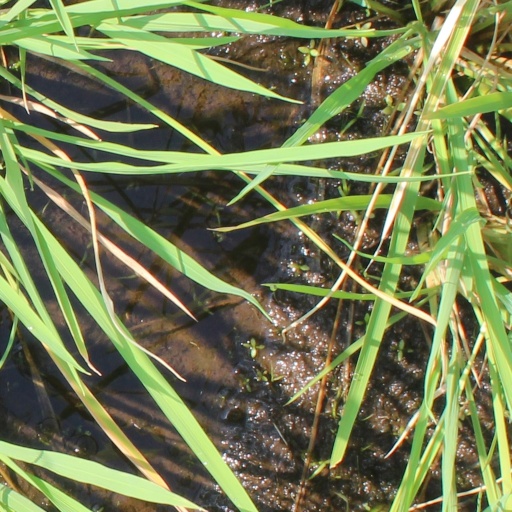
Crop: rice